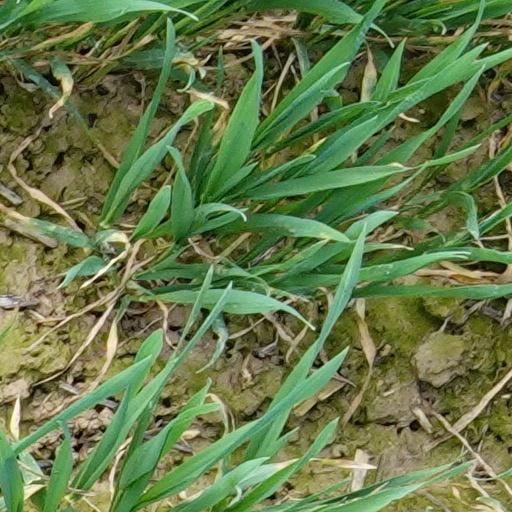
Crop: wheat